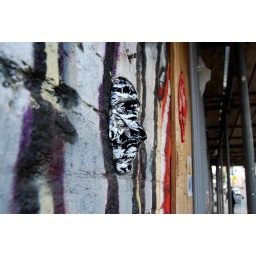
A face in the wall